Blasisaurus

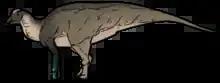
Life restoration

"Blasisaurus" was a medium-sized ornithopod. Its describers identified two distinct features: the cheekbone has a rear projection with a hook-shaped upper edge and the lower temporal fenestra is narrow and D-shaped. From the same formation is "Arenysaurus", a related species. They are distinguished by the shape of the teeth and missing secondary ridges. "Blasisaurus" also differs from "Koutalisaurus" by a downward bent front edge of the lower jaw.